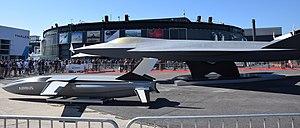
Maquette échelle 1 du projet d’avion de combat de nouvelle génération (Next Generation Fighter) faisant partie du système de combat aérien futur (SCAF), accompagné des effecteurs déportés. Les maquettes sont présentées au stand de Dassault Aviation au salon du Bourget 2019.
Le système de combat aérien du futur est un projet international d’un ensemble de systèmes d’arme aérien connectés entre eux.